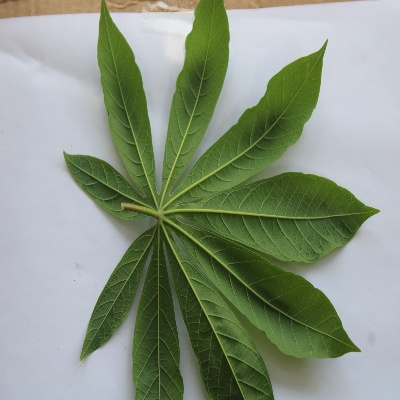
Crop: Cassava
Condition: healthy